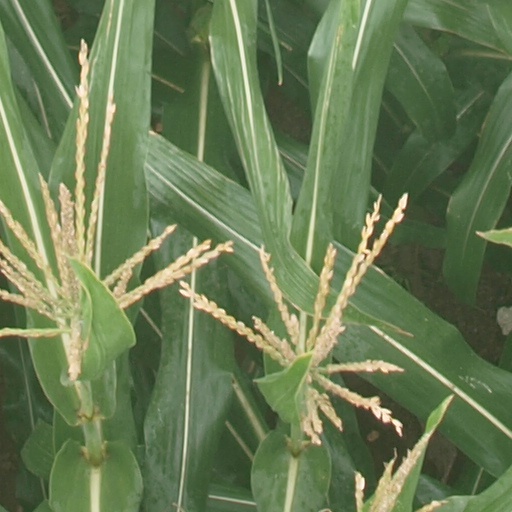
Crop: maize; corn